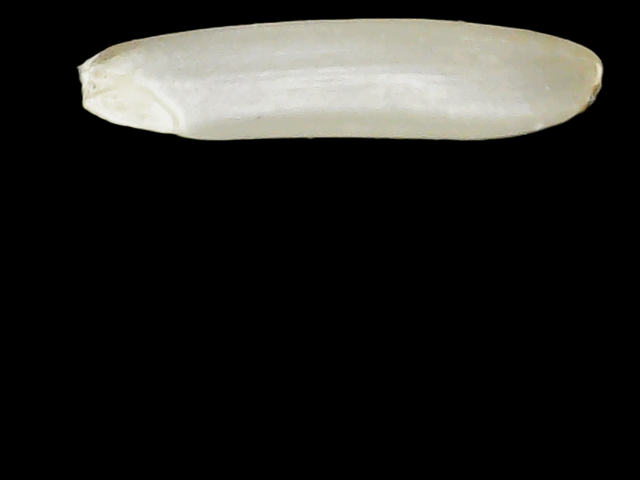
Rice variety: Binadhan14